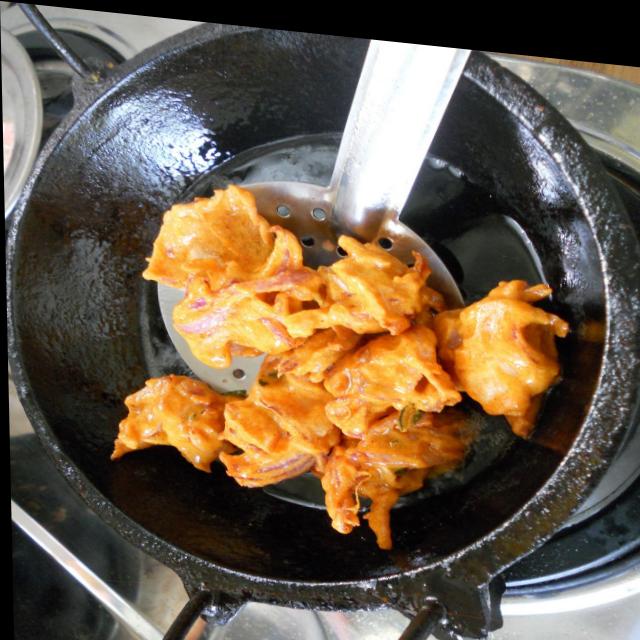
Dish: pakode